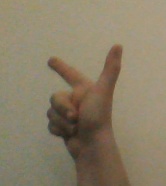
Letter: yaa